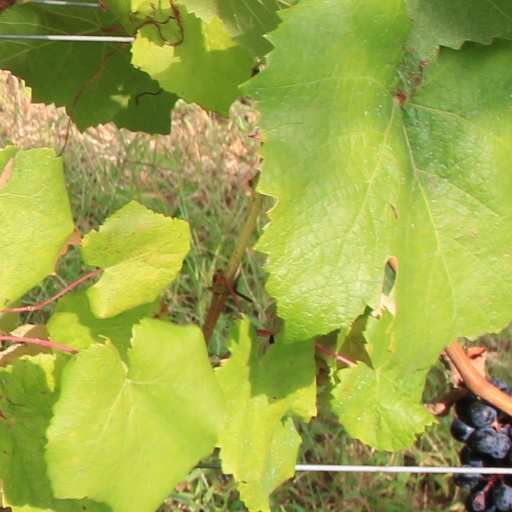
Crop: grape